Leg Work

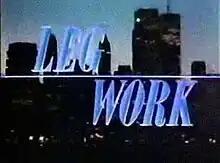
Main title screen

Leg Work is an American crime drama television series created by Frank Abatemarco that premiered on CBS on October 3, 1987. Ten episodes of the series were produced, of which six were aired prior to the show's cancellation. The final episode aired on November 7, 1987. The cable network TV Land later aired the remaining four episodes.